Robert Smith (bishop)

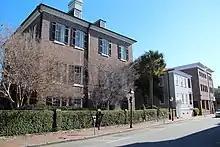
"The President's House" 6 Glebe Street, Charleston, South Carolina

Robert Smith's Humiliation Sermon of 1775 in its simplicity, allowed for an audience to be motivated in a religious sense. Smith insinuated that what the colonists were doing was in their divine right. There is no evidence of Smith's St. Philips congregation disapproving of this sermon. In other sermons, Smith propagated proslavery messages, as he was a wealthy member of the South Carolinian planter class. Because of his status, this allowed Smith to be equivalate to elite South Carolinian families, such as the Draytons', Middletons' or Pickneys'. Bishop Robert Smith's sermon style was to keep his audience eagerly waiting. He would take brief pauses in between paragraphs, building suspense, allowing for the audience to be at the edge of their seats. Smith purposely aimed his sermons at the individual level, that whatever an individual does, God should be at the center of their intentions.